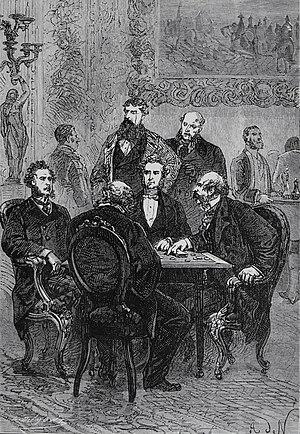
Le pari de Phileas Fogg, illustration du roman Le Tour du monde en quatre-vingts jours de Jules Verne (Alphonse de Neuville &amp
Le Tour du monde en quatre-vingts jours est un roman d'aventures de Jules Verne, publié en 1872.
Cet article recense les personnages, animaux, navires et lieux du roman de Jules Verne, Le Tour du monde en quatre-vingts jours.